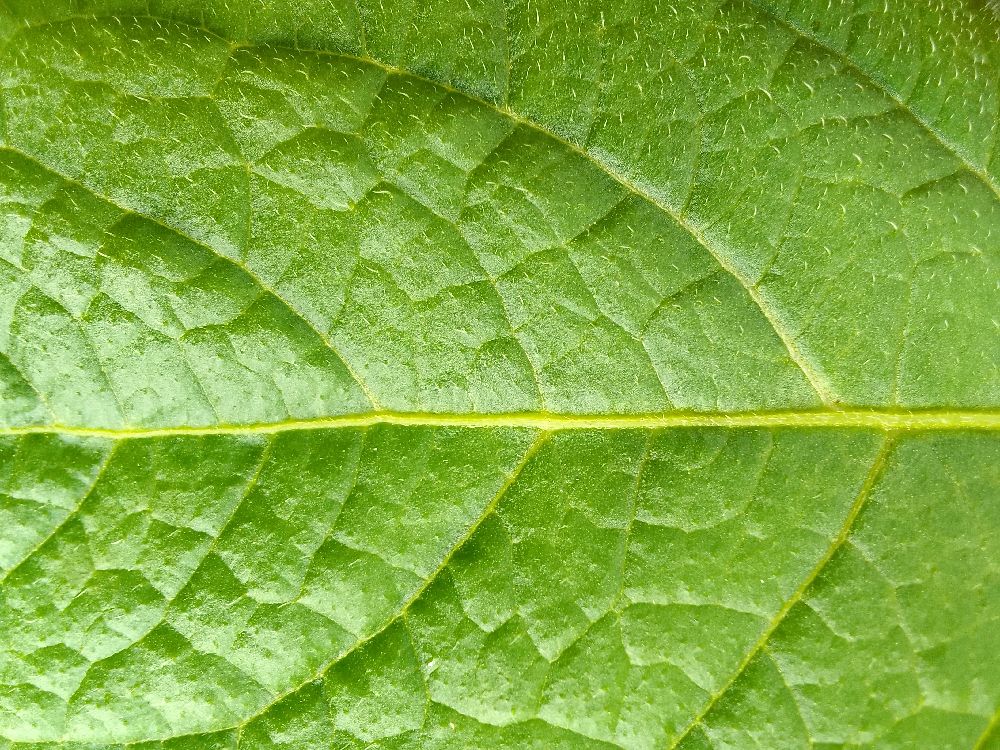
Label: Healthy